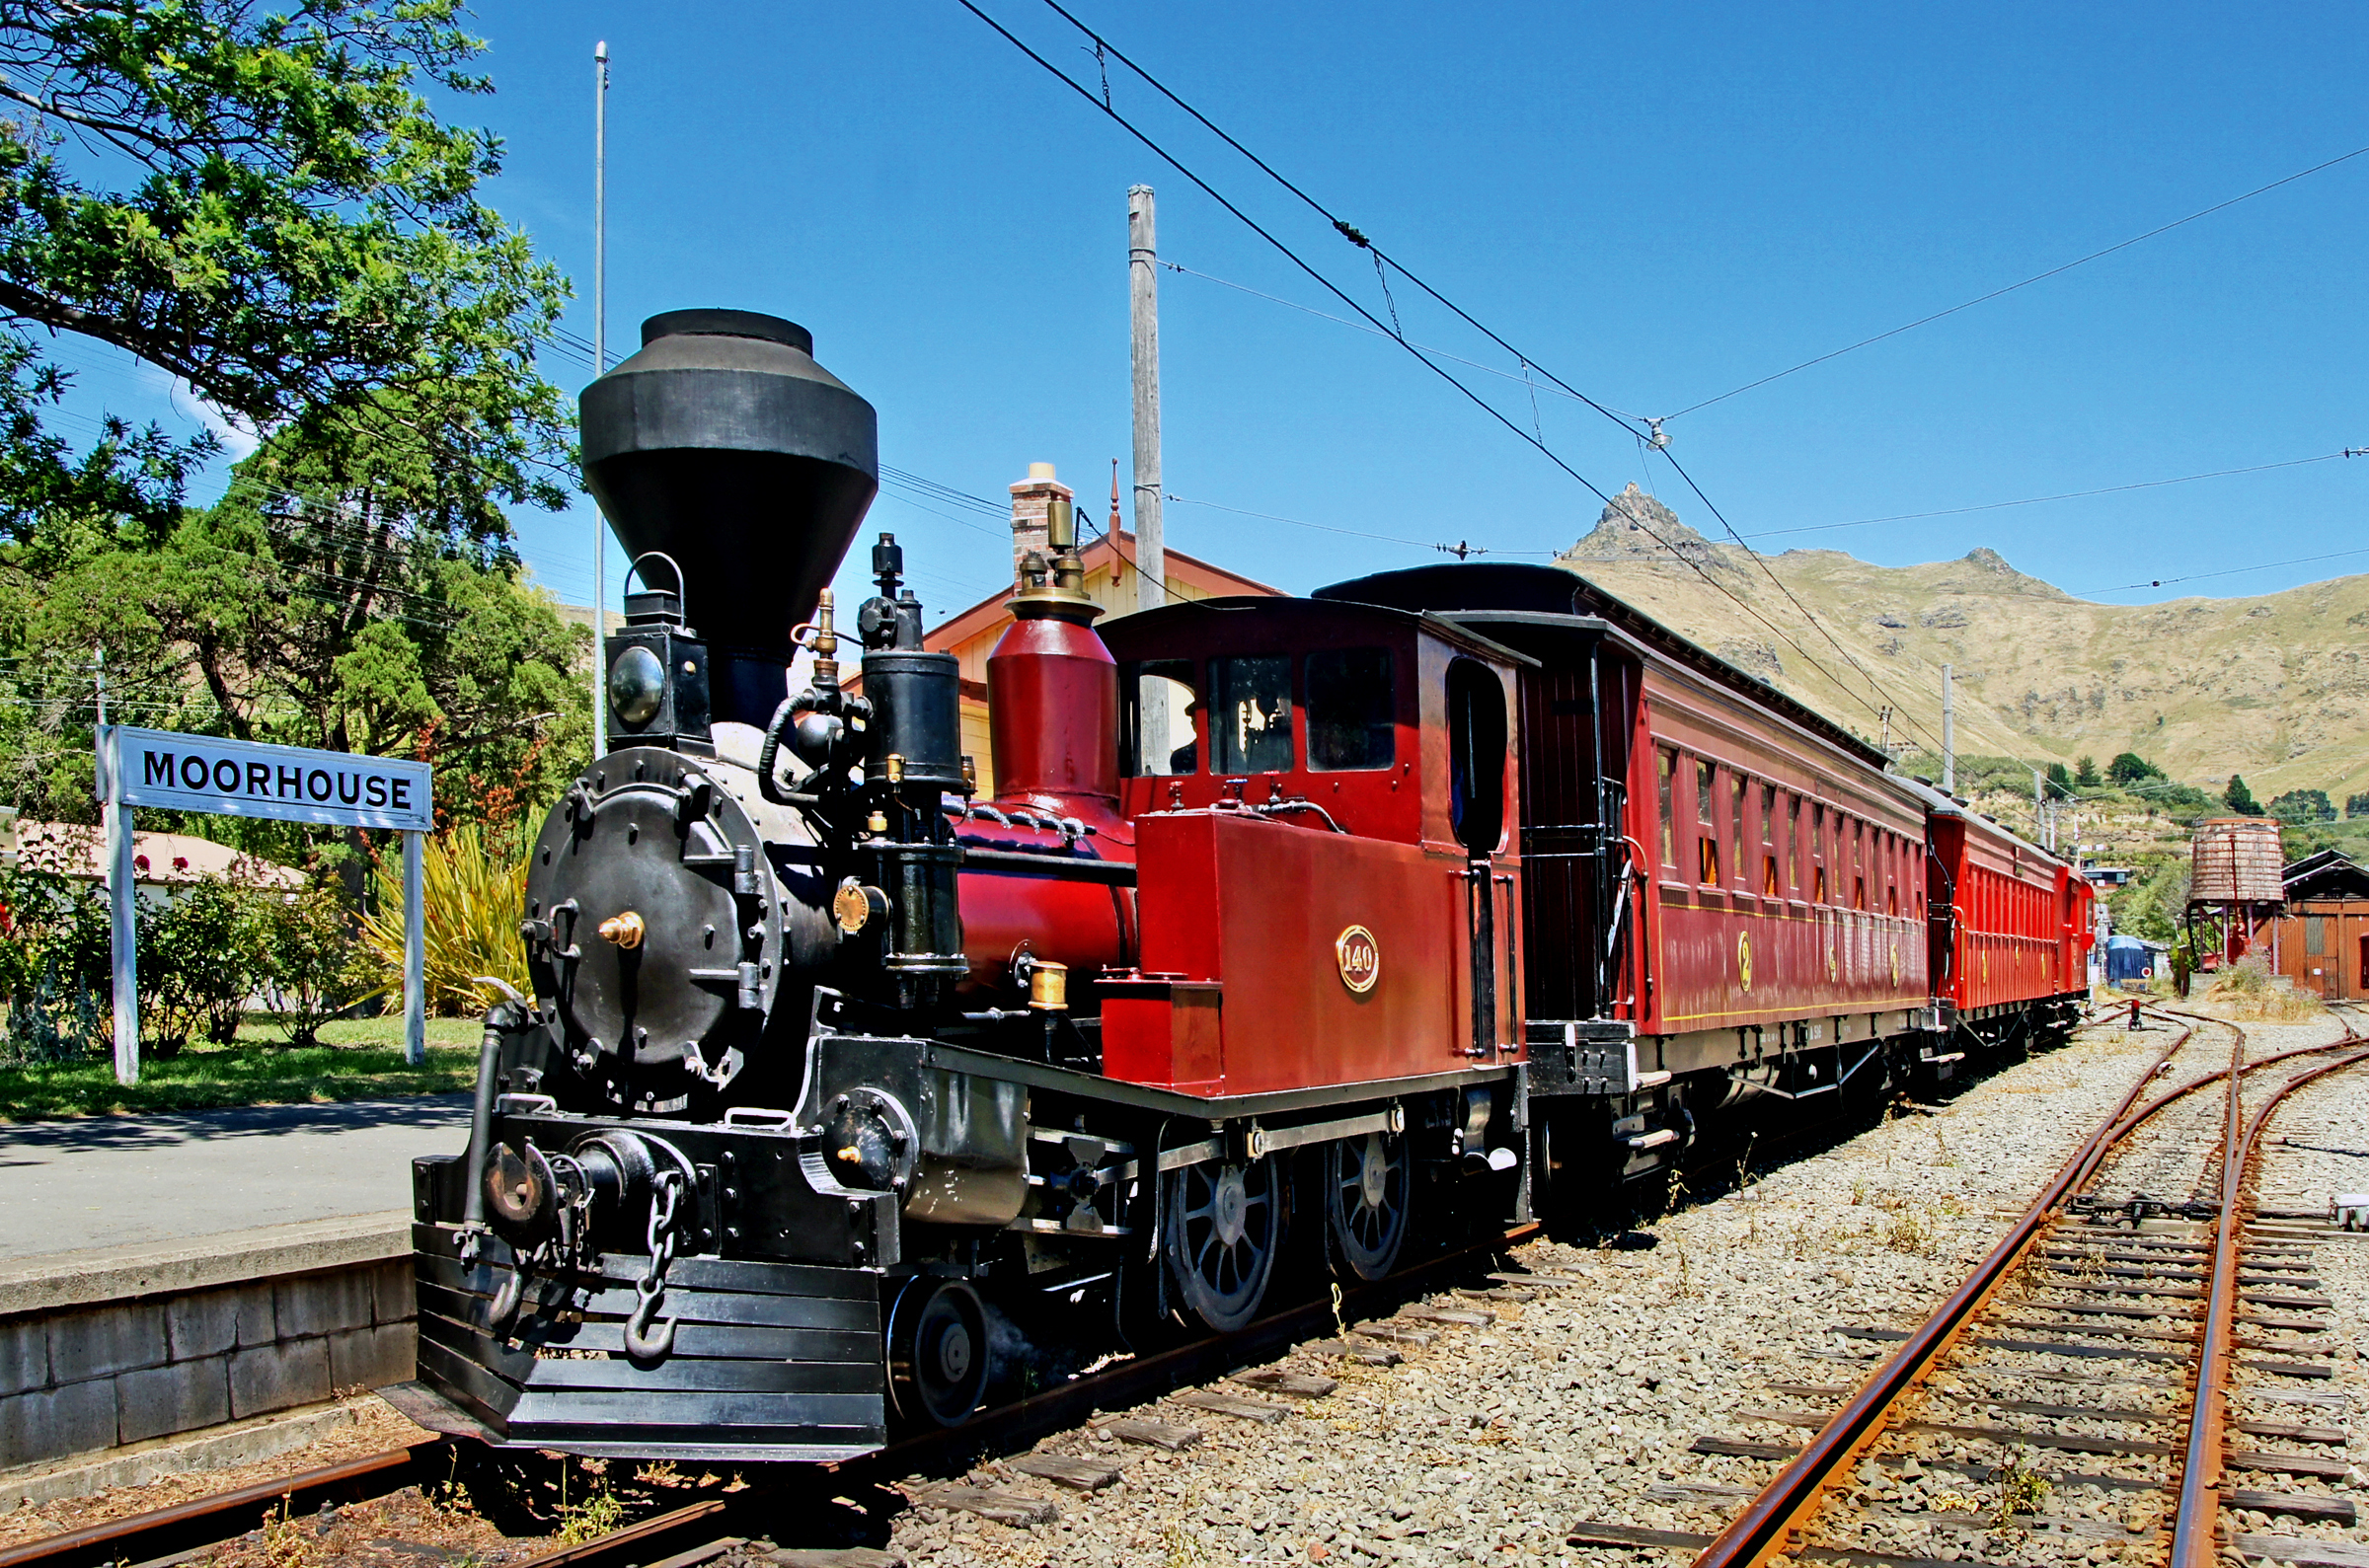
track, train, asphalt, transport, vehicle, electricity, locomotive, steam engine, trains, railways, d140steamlocomotive, ferrymead, steampower, rail transport, land vehicle, rolling stock, railroad car